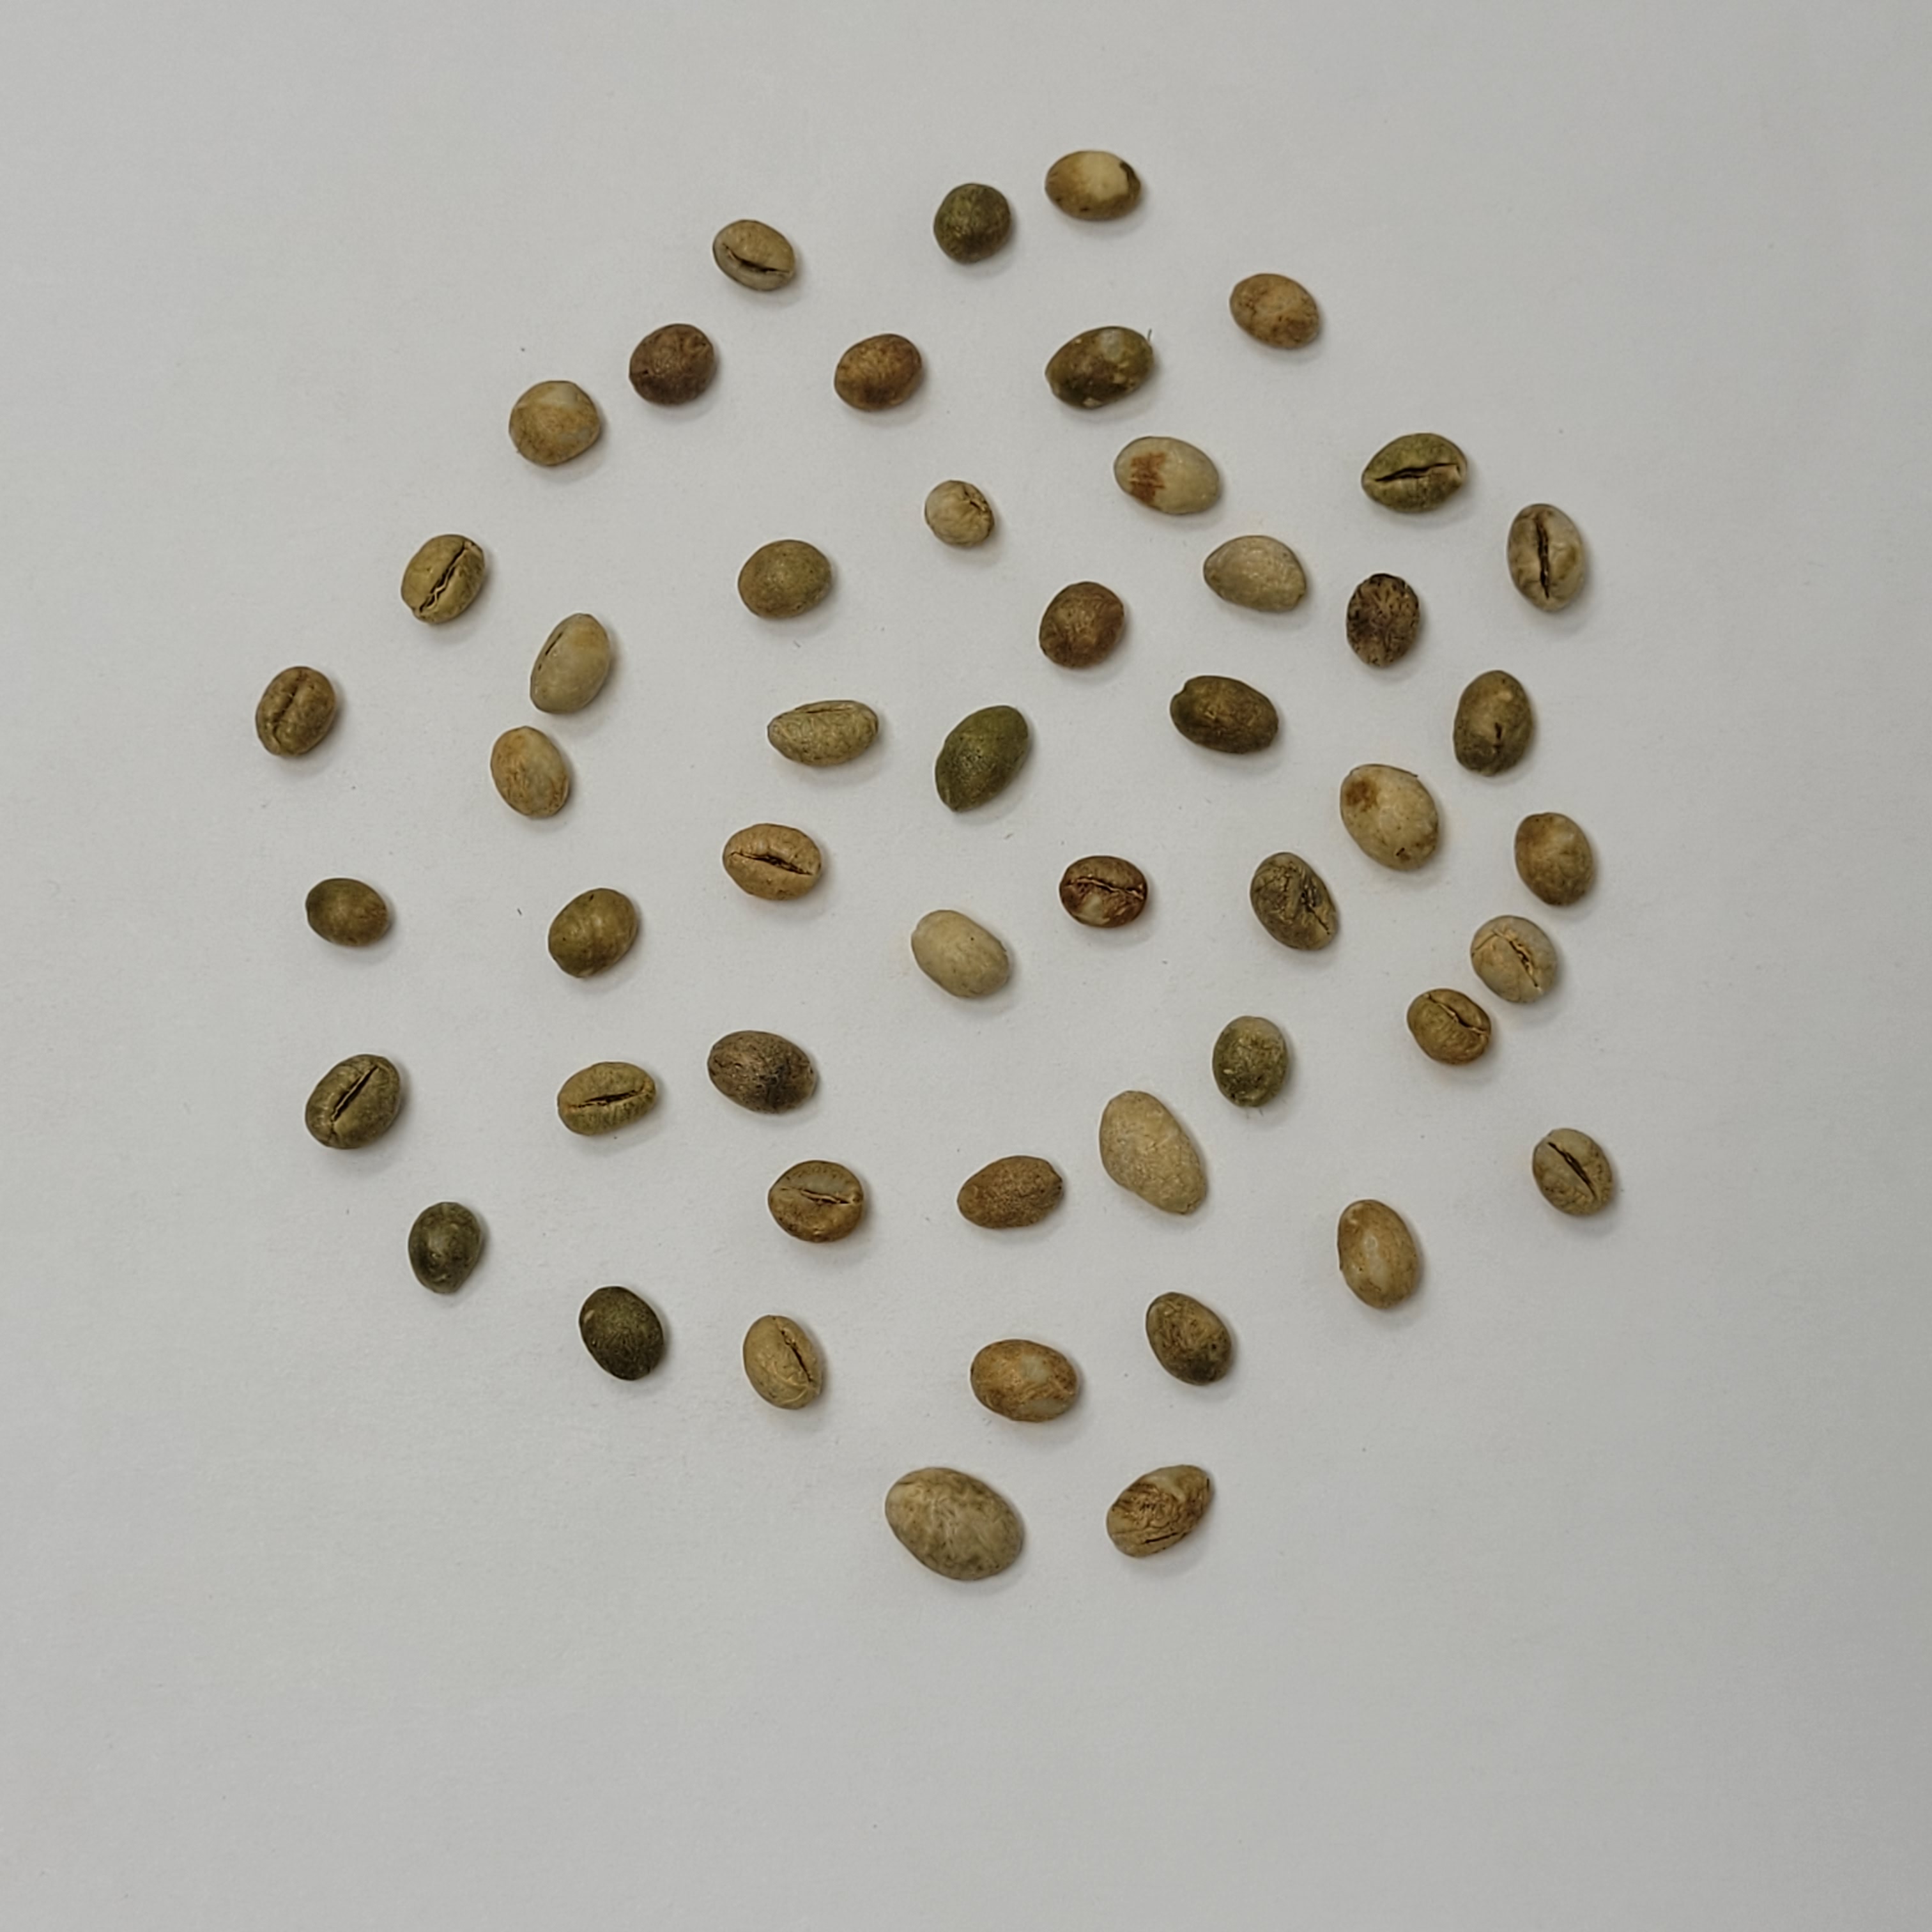
Coffee bean quality grade: PB-I